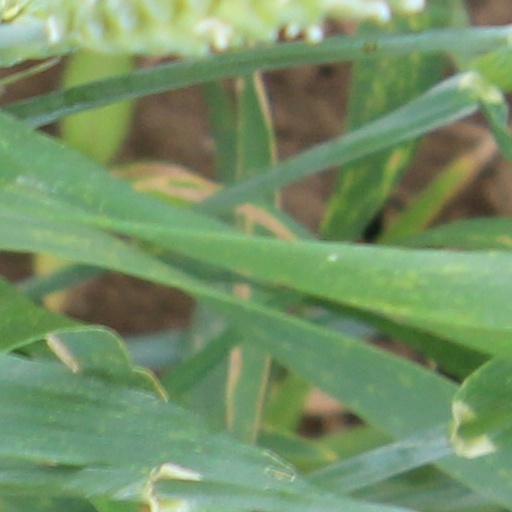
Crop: wheat